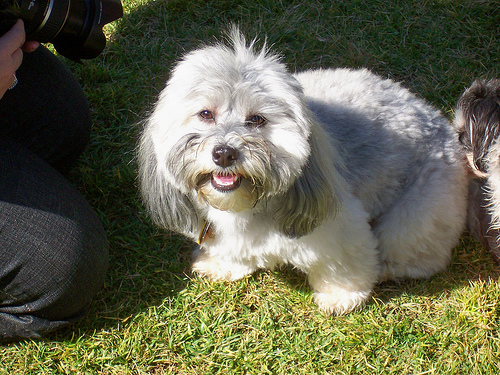
Breed: havanese